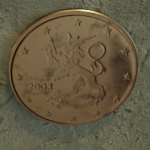
Coin value: 1cent
Country: fi
Edition: standard